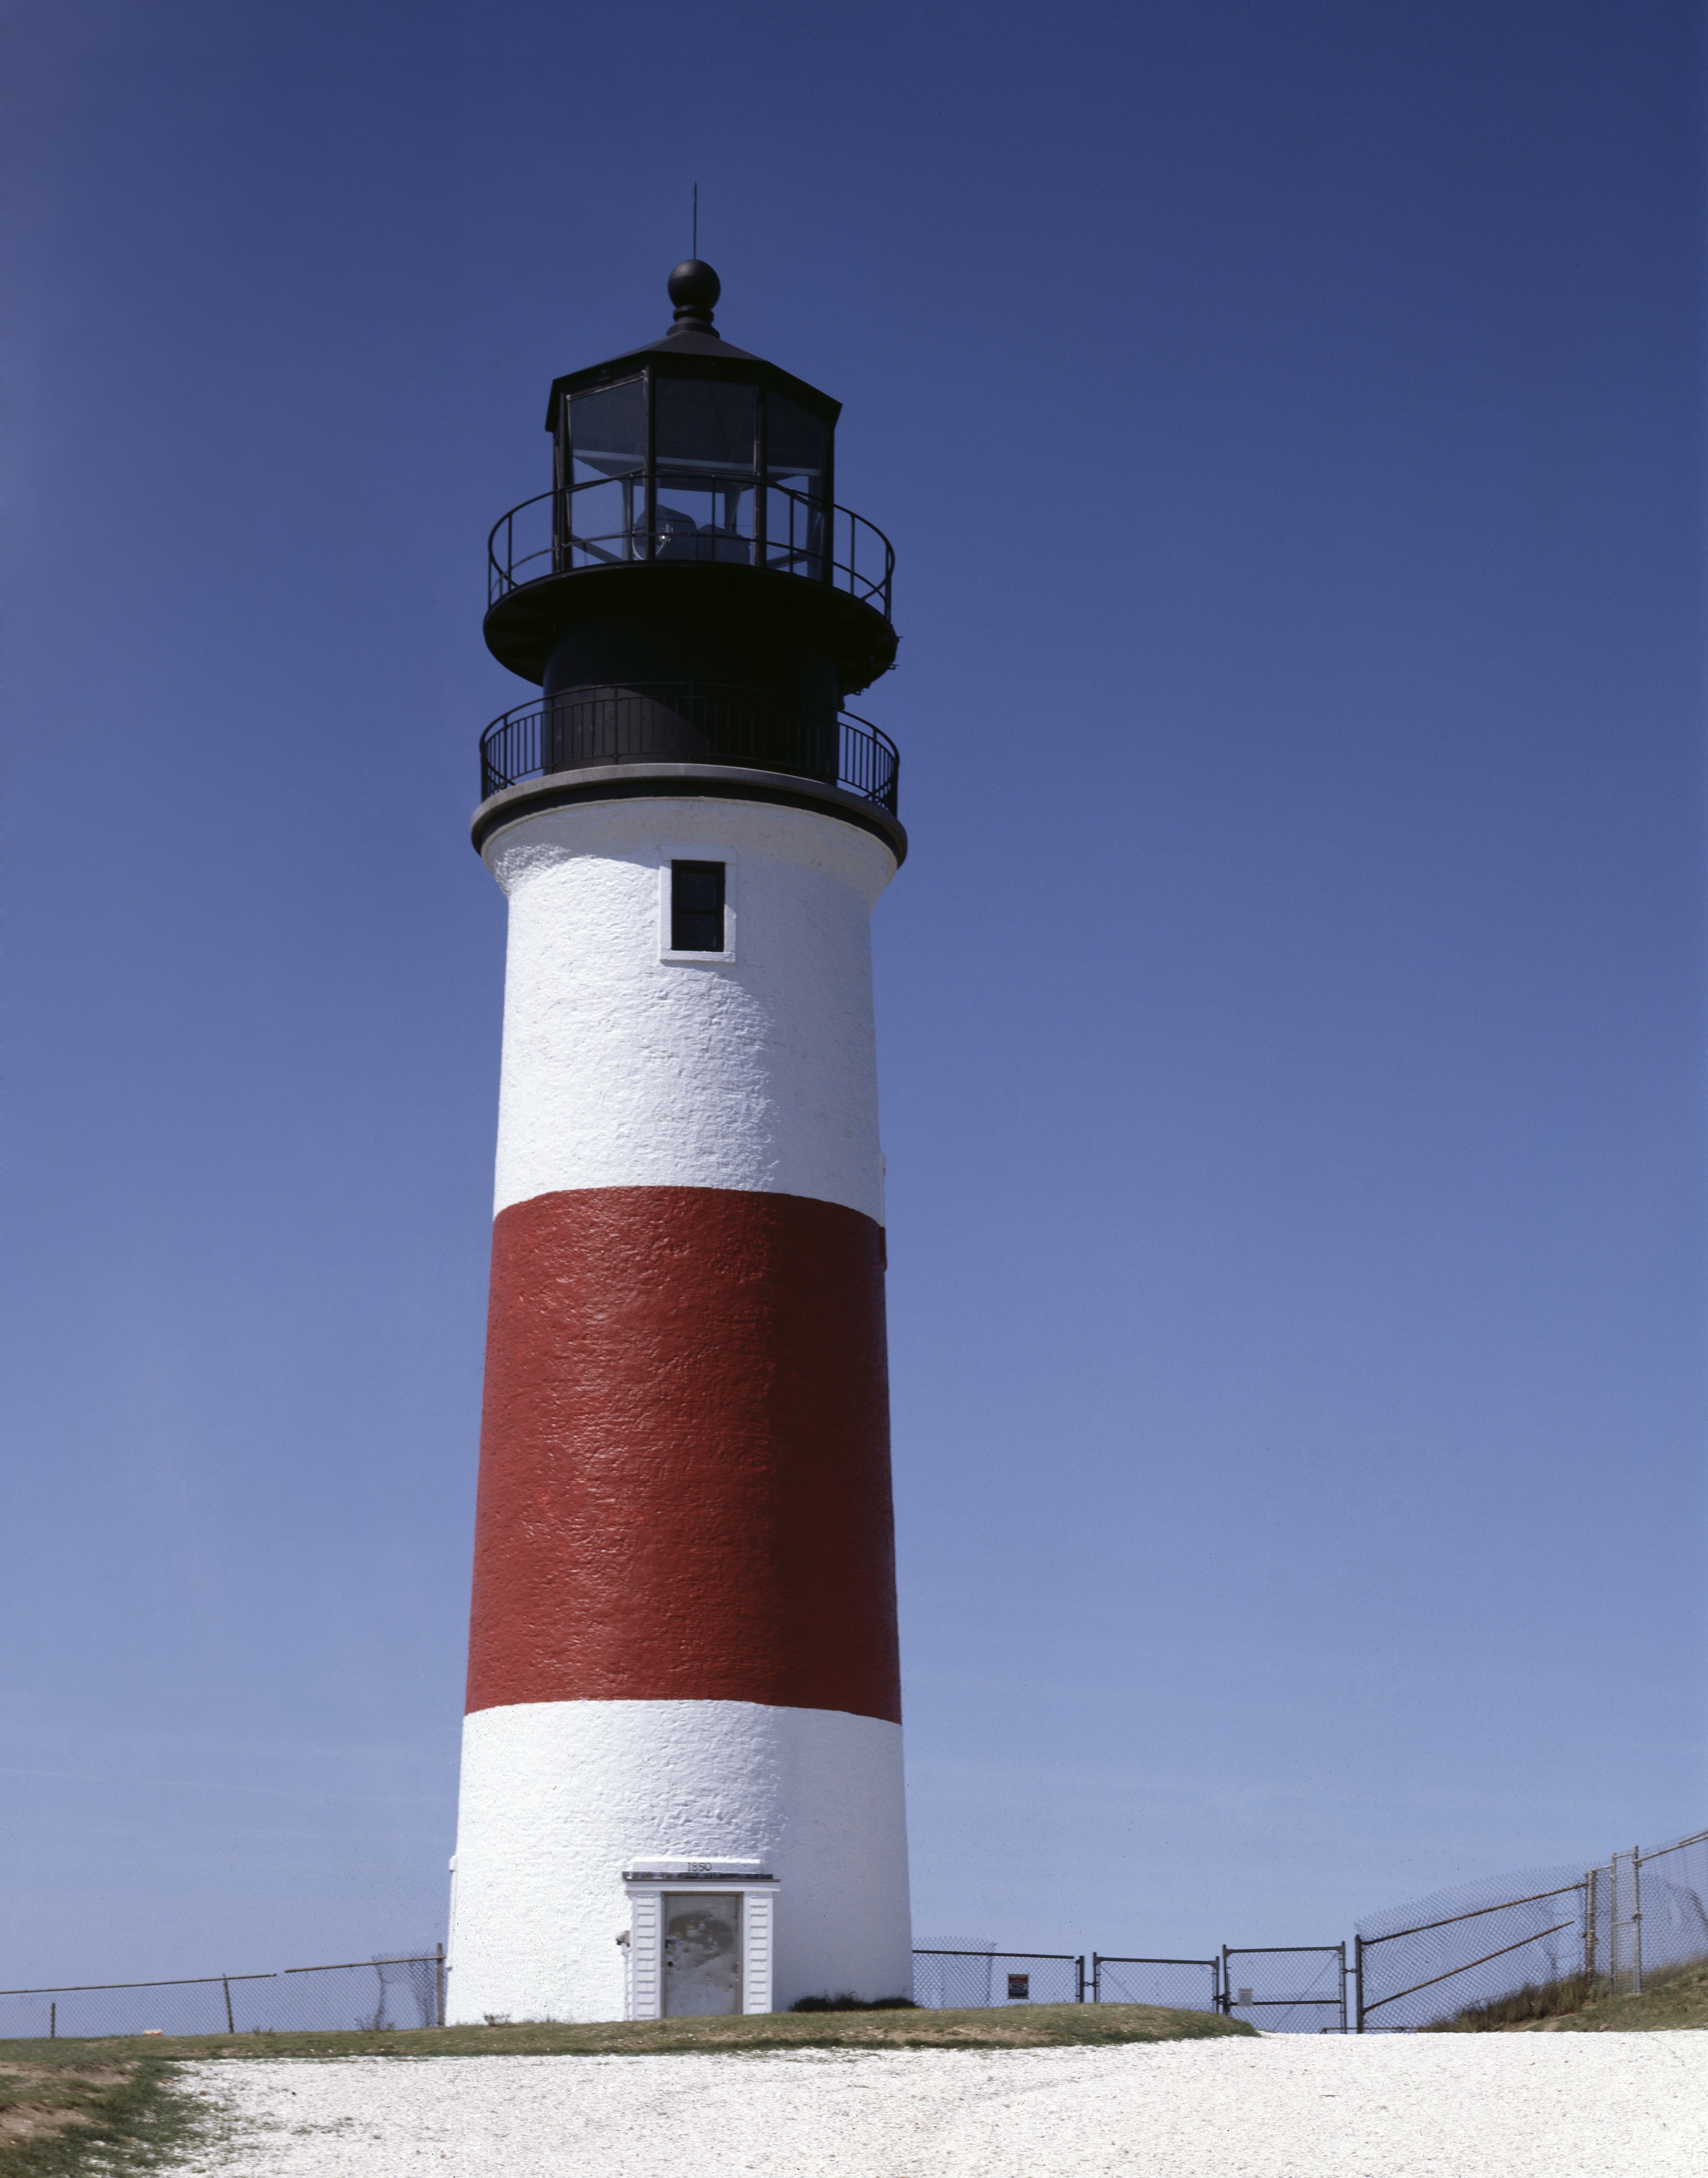
beach, coast, ocean, light, lighthouse, shore, coastline, tower, beacon, nautical, stripes, marine, navigation, warning